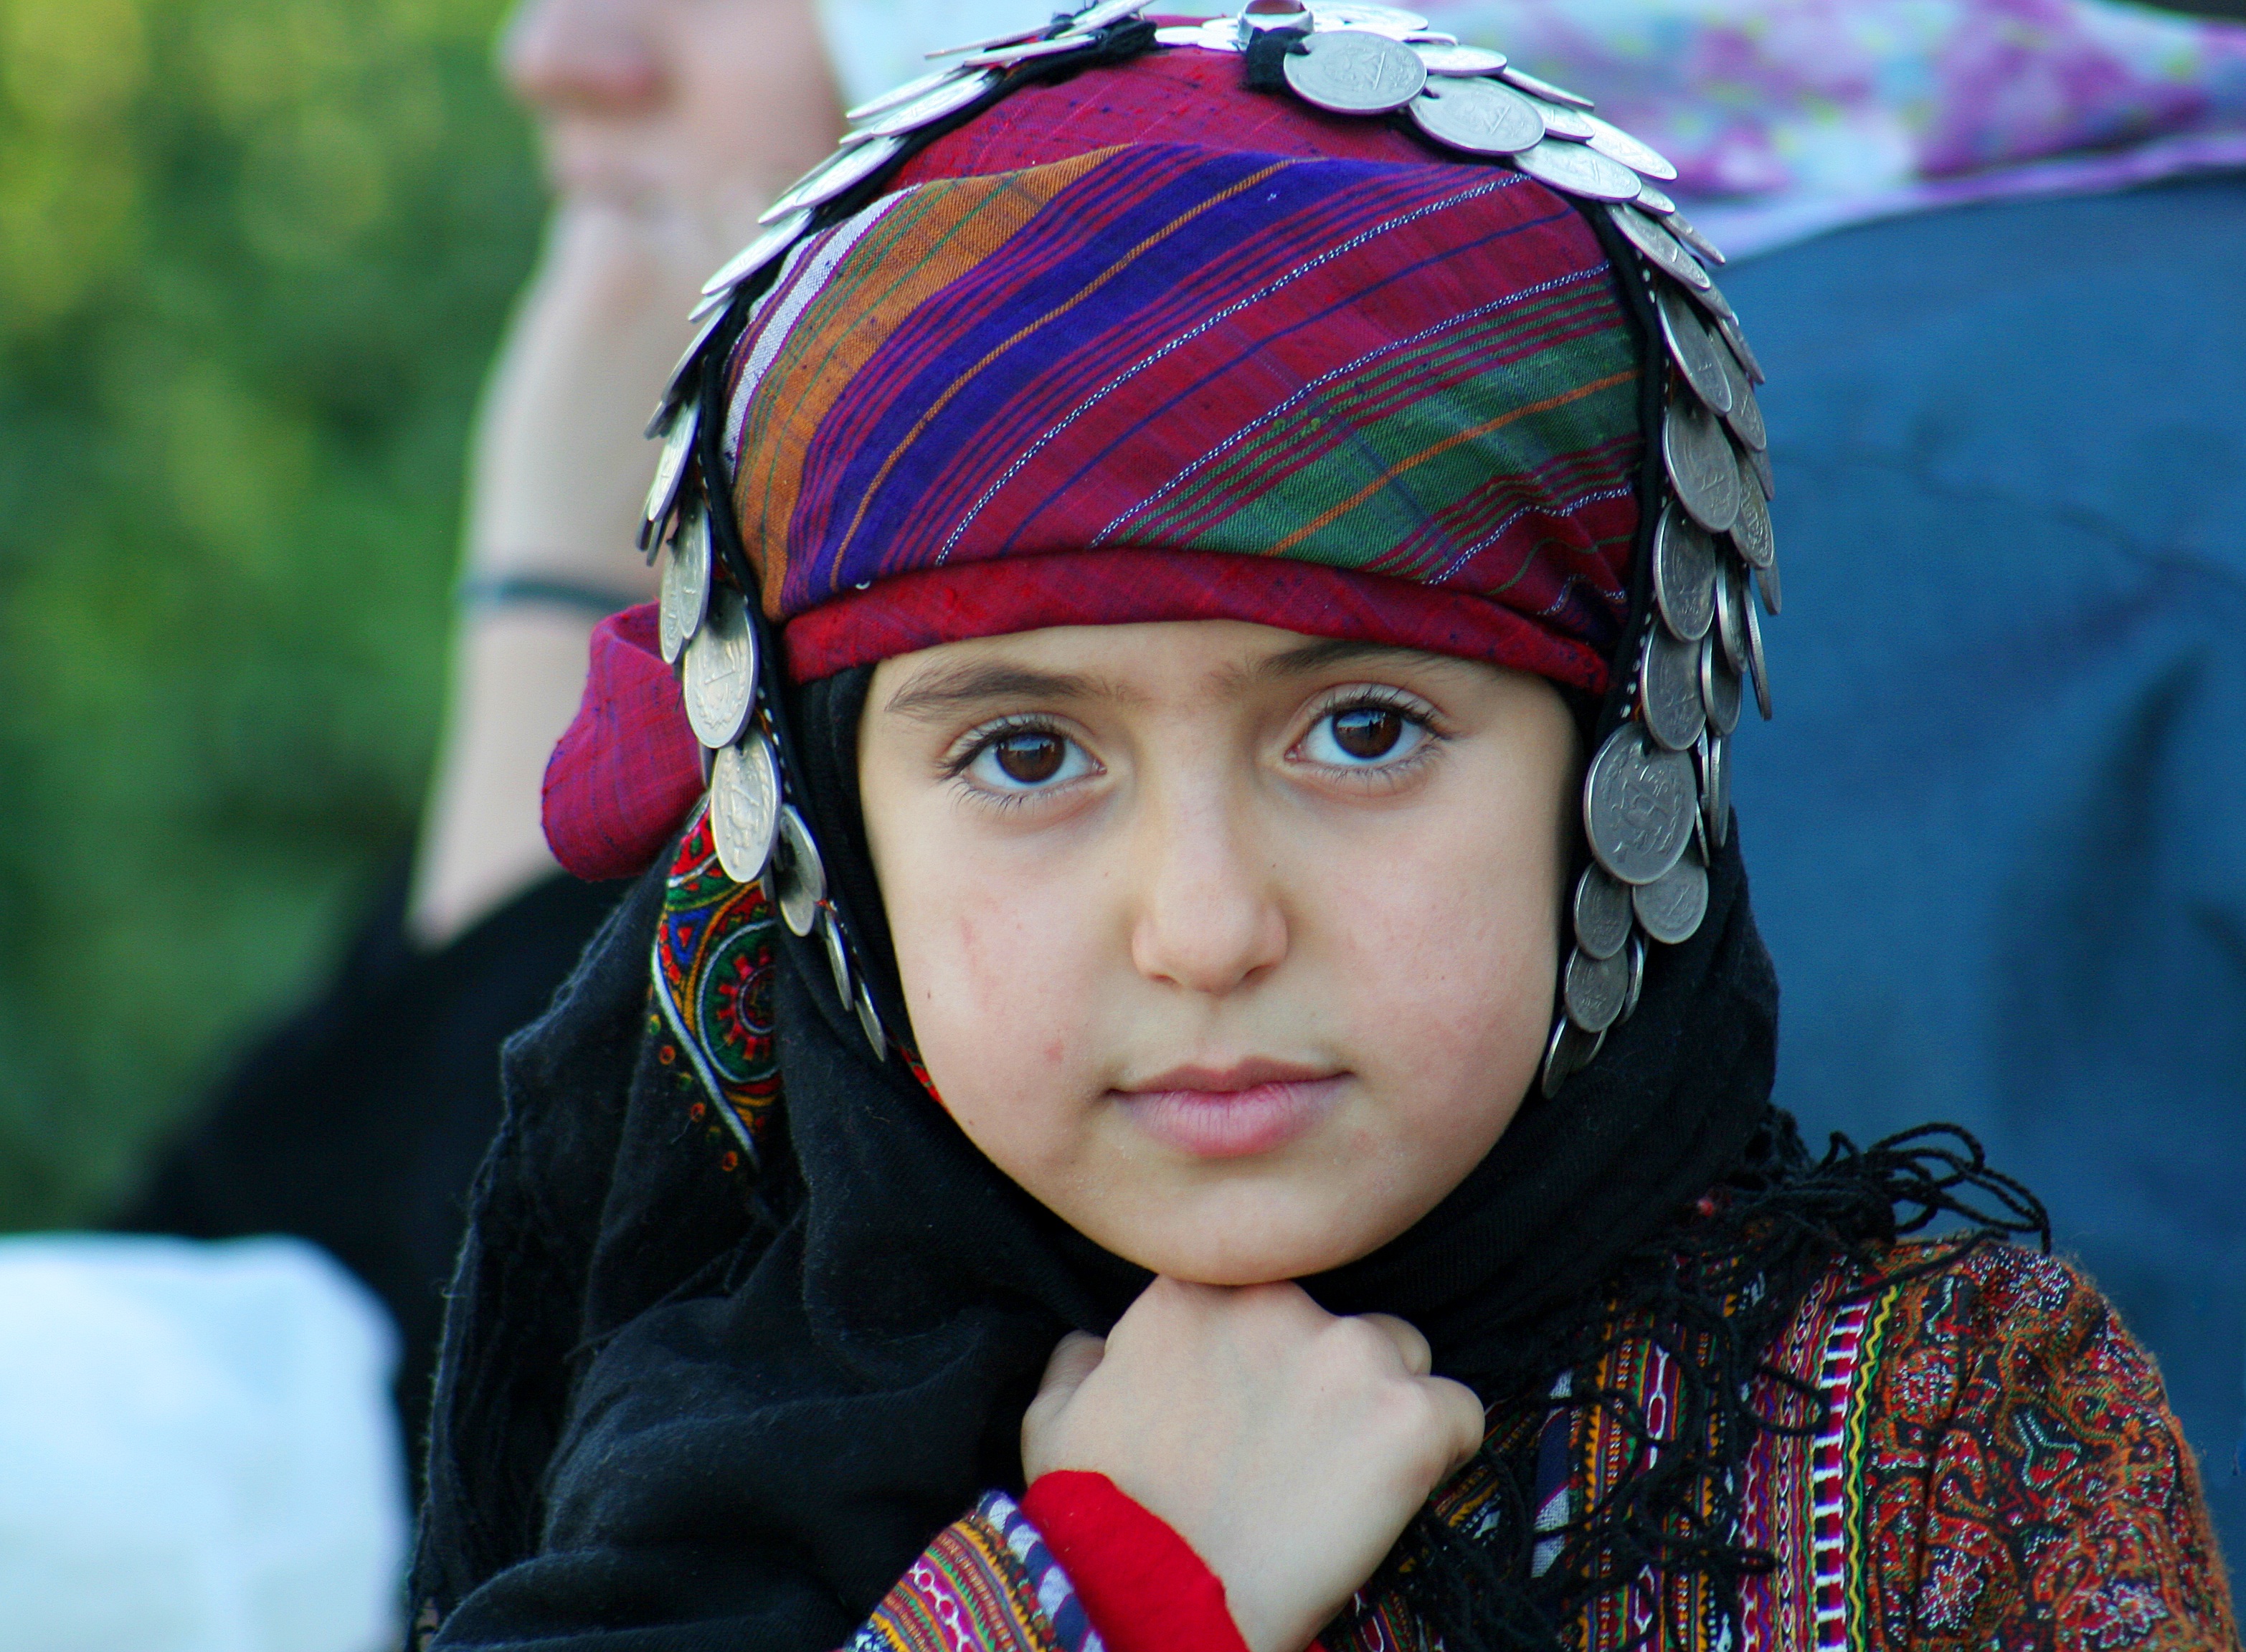
person, people, girl, woman, photography, flower, home, female, portrait, young, color, child, fashion, blue, clothing, lady, face, dress, women, toddler, eye, head, skin, beauty, attractive, adult, beautiful woman, model woman, portrait photography